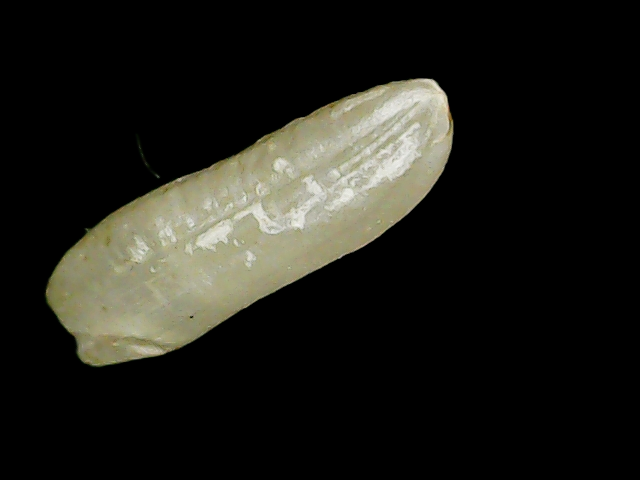
Rice variety: Binadhan26